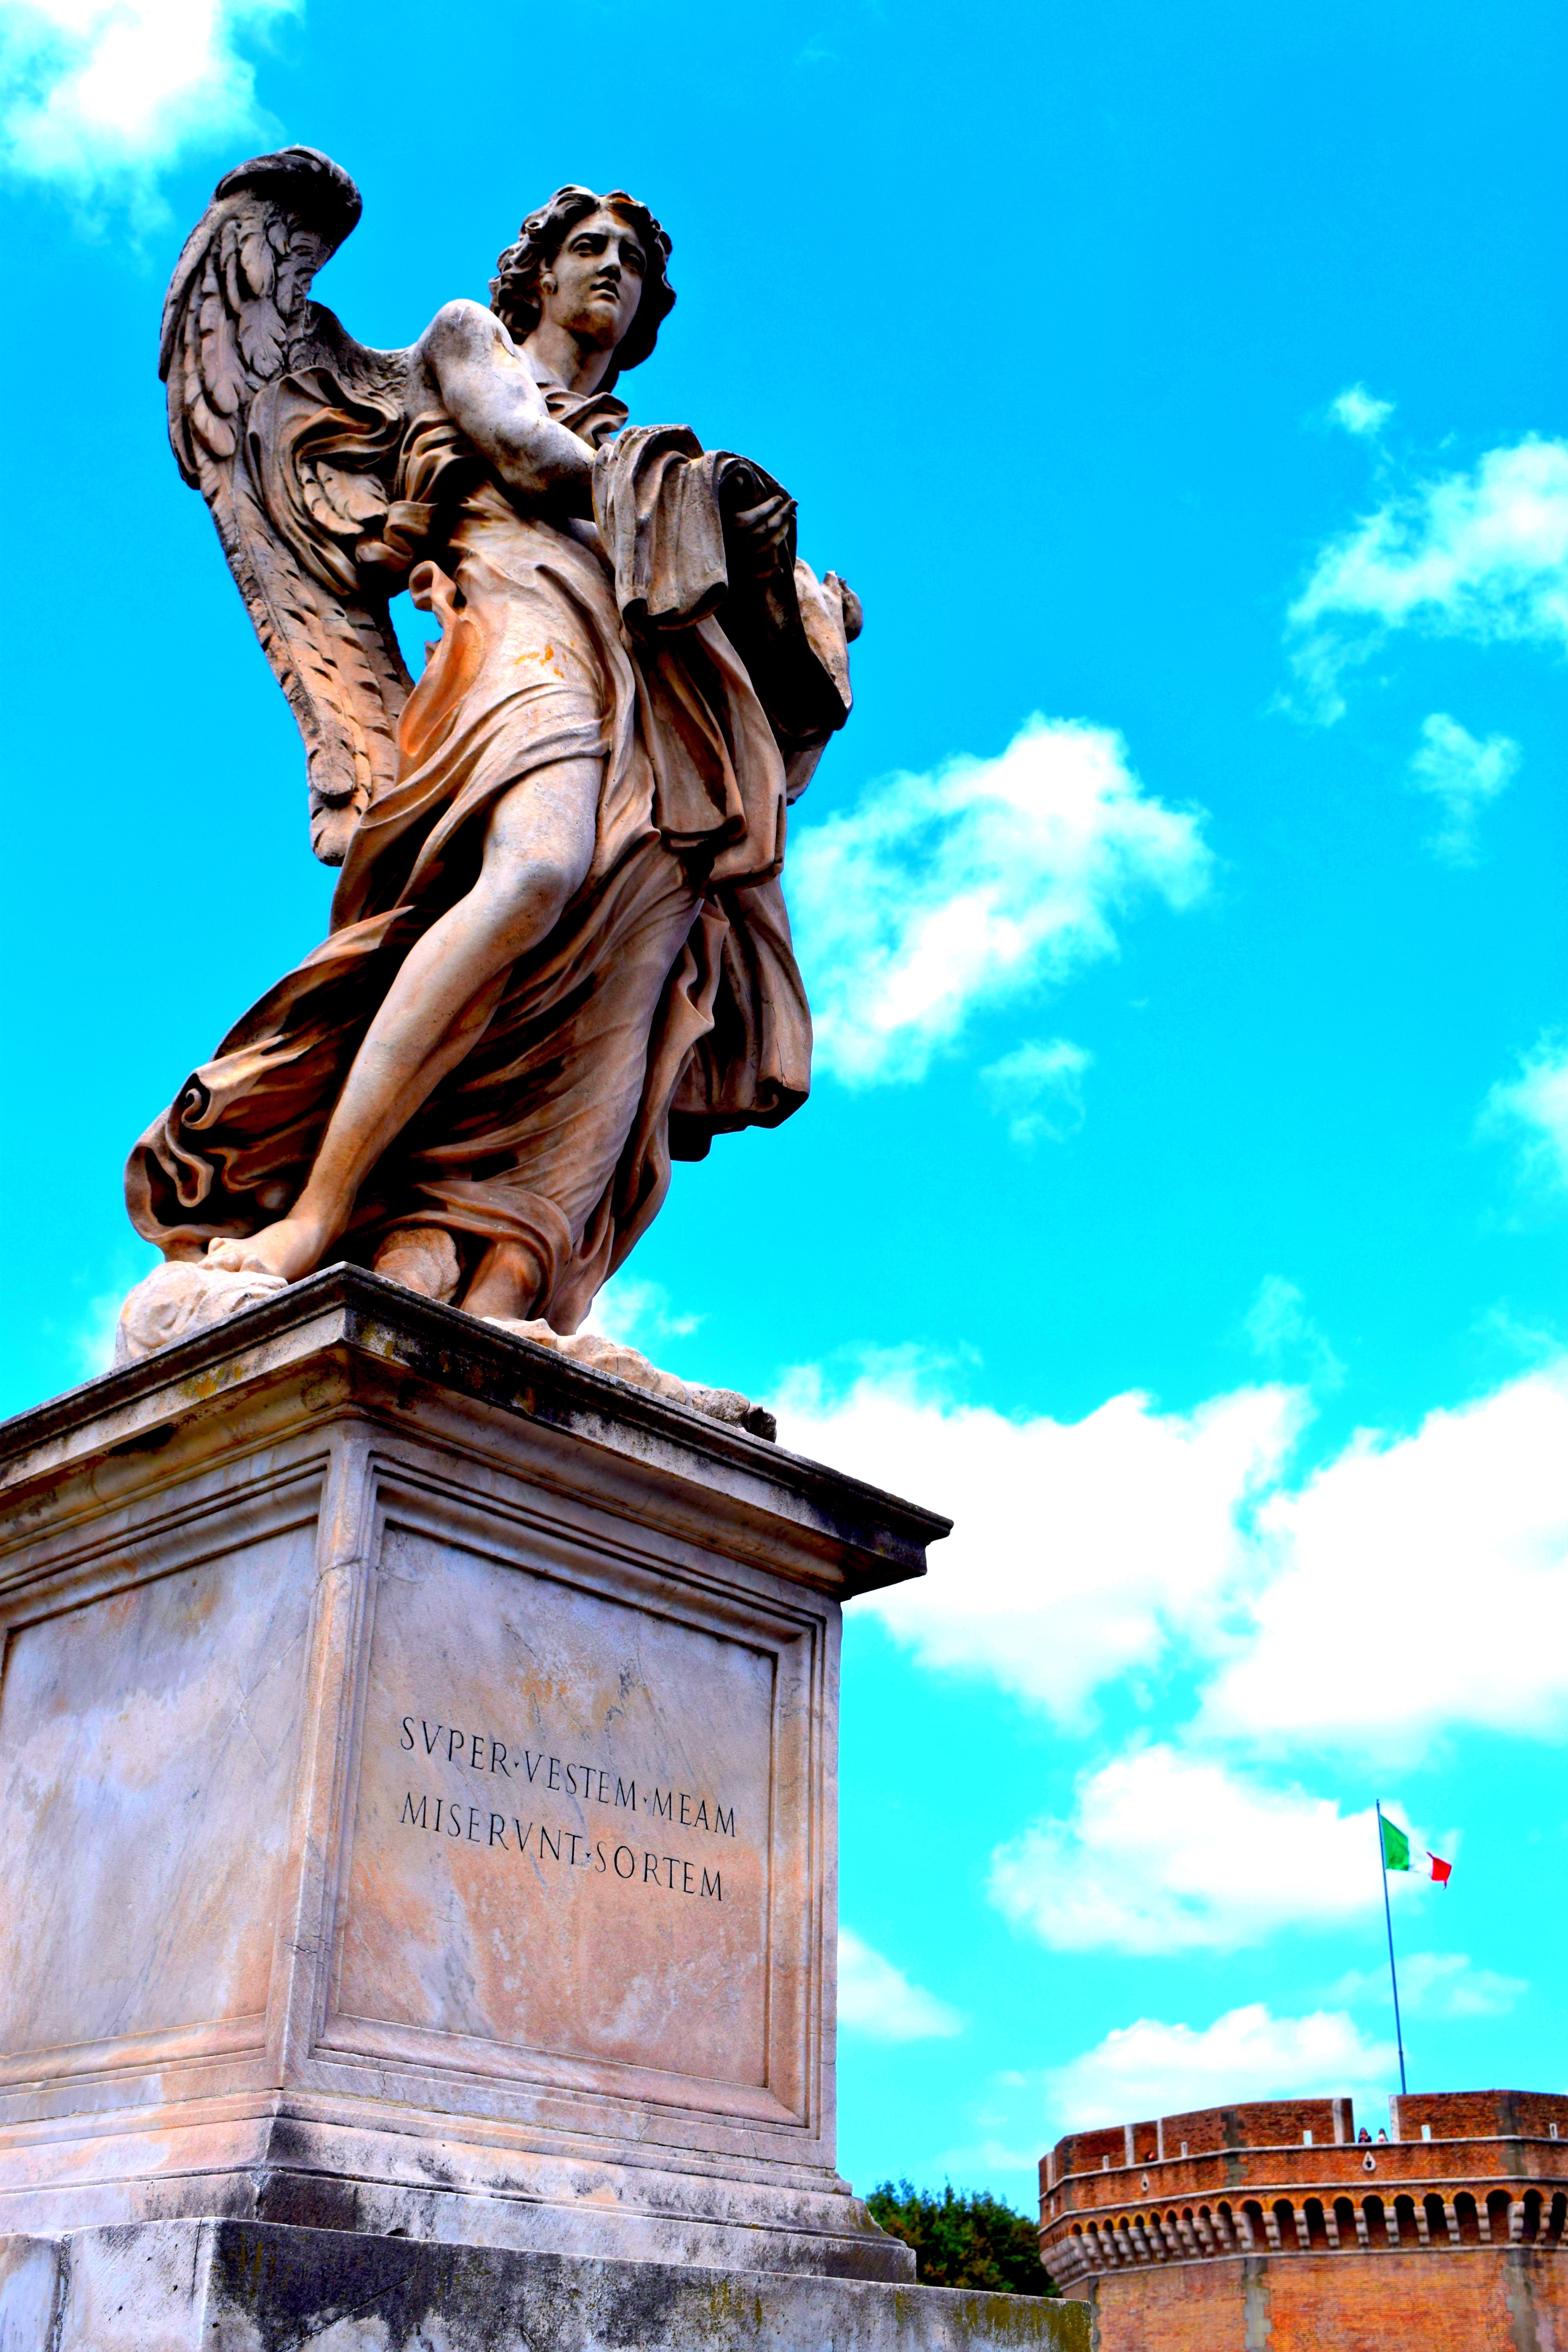
monument, statue, landmark, art